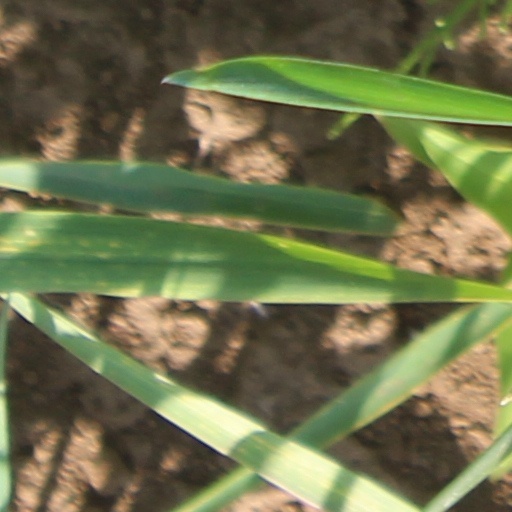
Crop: wheat